Porsche Mission R

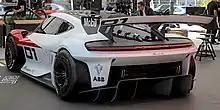
Rear view

The Mission R was developed in approximately nine months by a team of 30, and was unveiled at IAA 2021 on September 6.